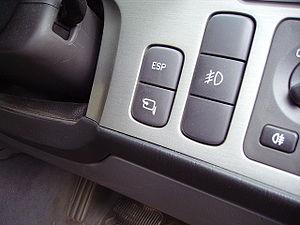
Un interrupteur est un organe, physique ou virtuel, permettant d'interrompre ou d'autoriser le passage d'un flux.